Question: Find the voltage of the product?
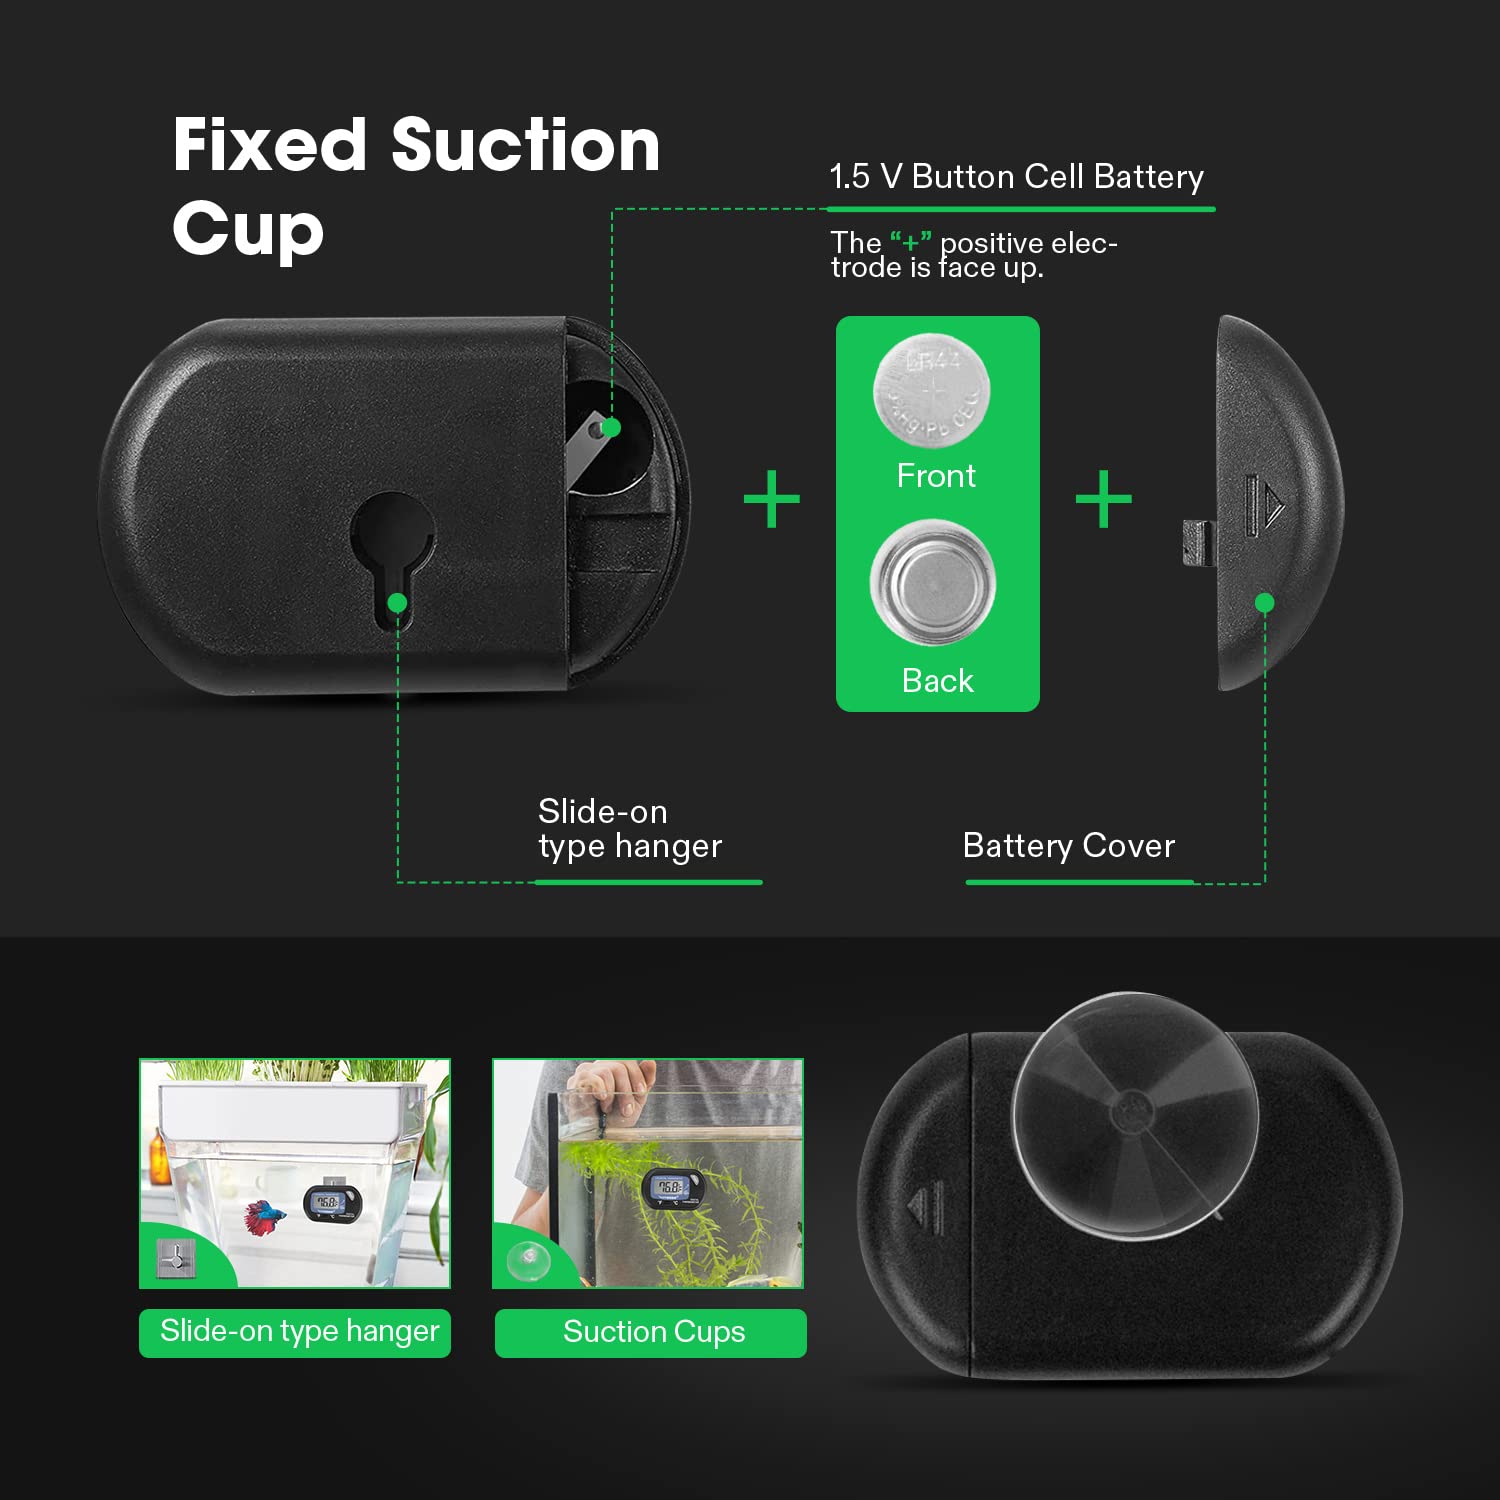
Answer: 1.5 volt